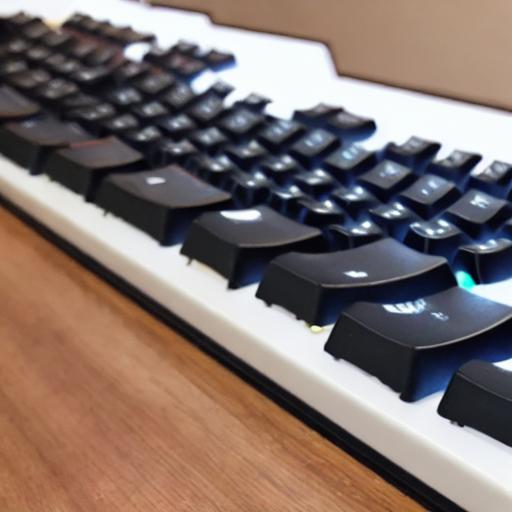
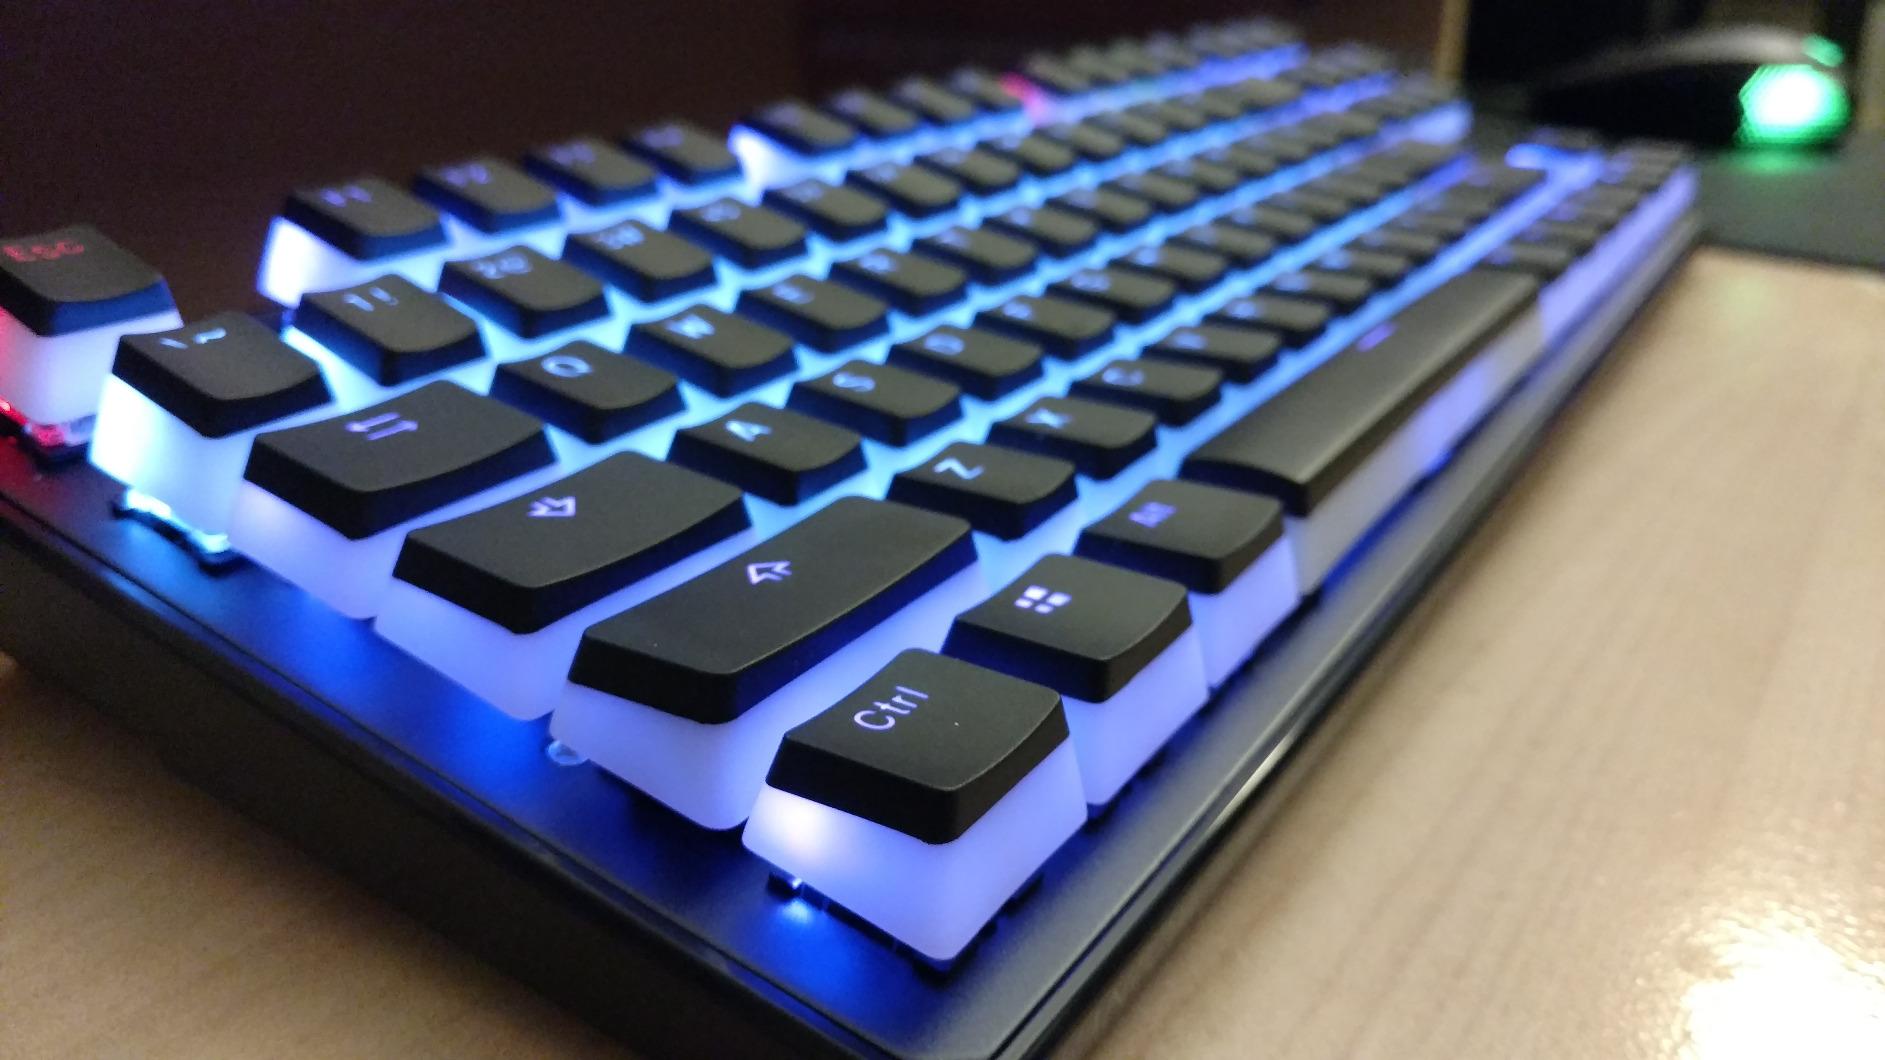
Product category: keyboard
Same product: no